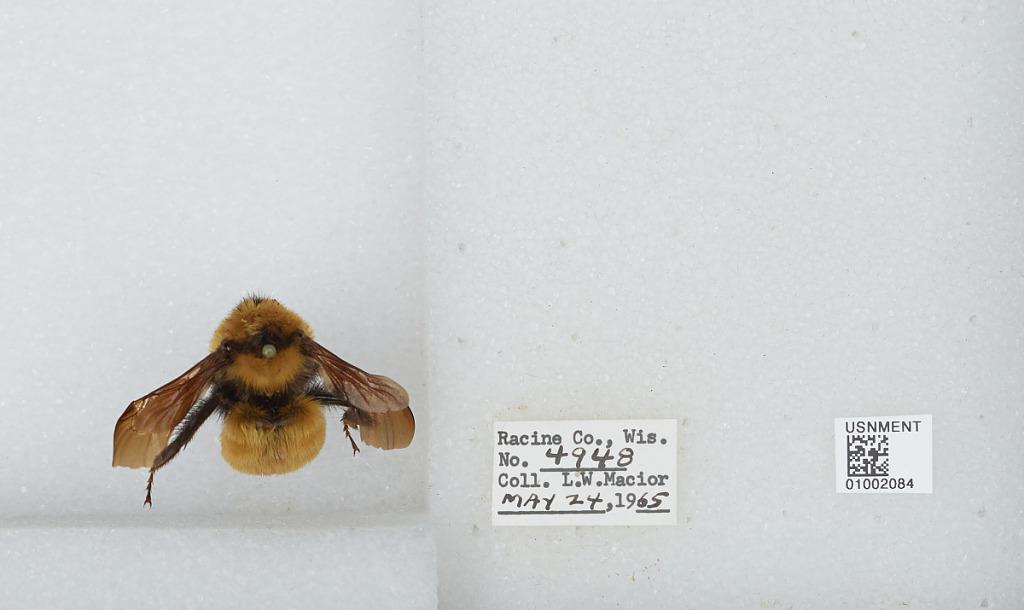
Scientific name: Bombus (Fervidobombus) fervidus fervidus (Fabricius)
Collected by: L. Macior
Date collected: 1965-5-24
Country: United States
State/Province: Wisconsin
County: Racine
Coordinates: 42.78, -87.76